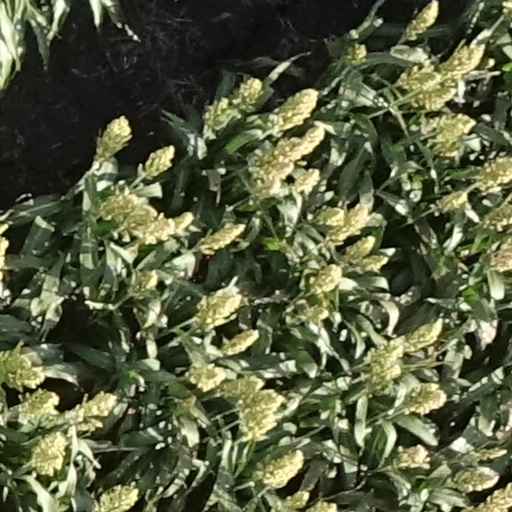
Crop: sorghum